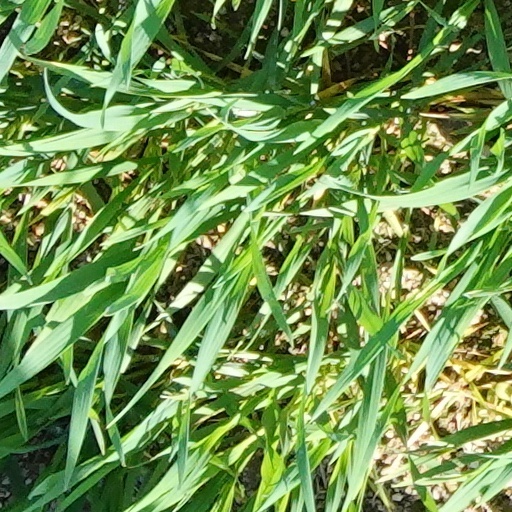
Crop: wheat